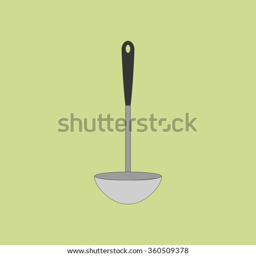
soup serving spoon on the green background